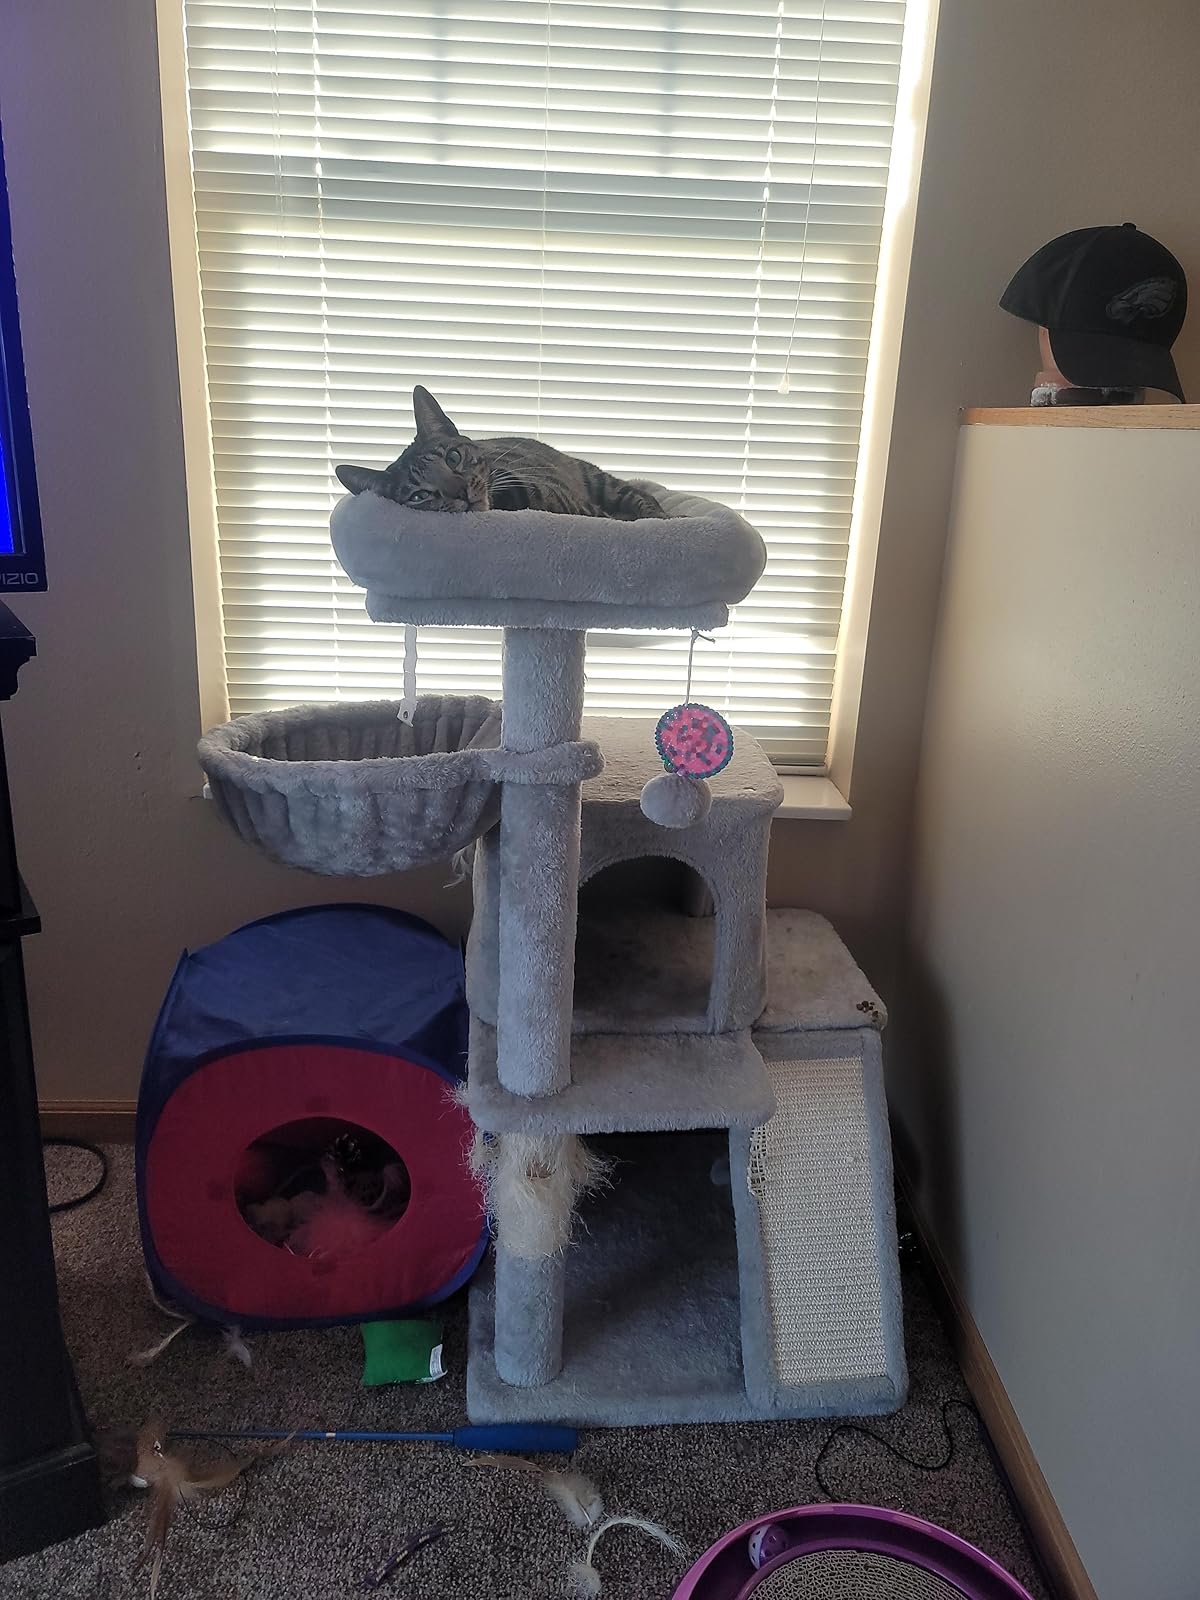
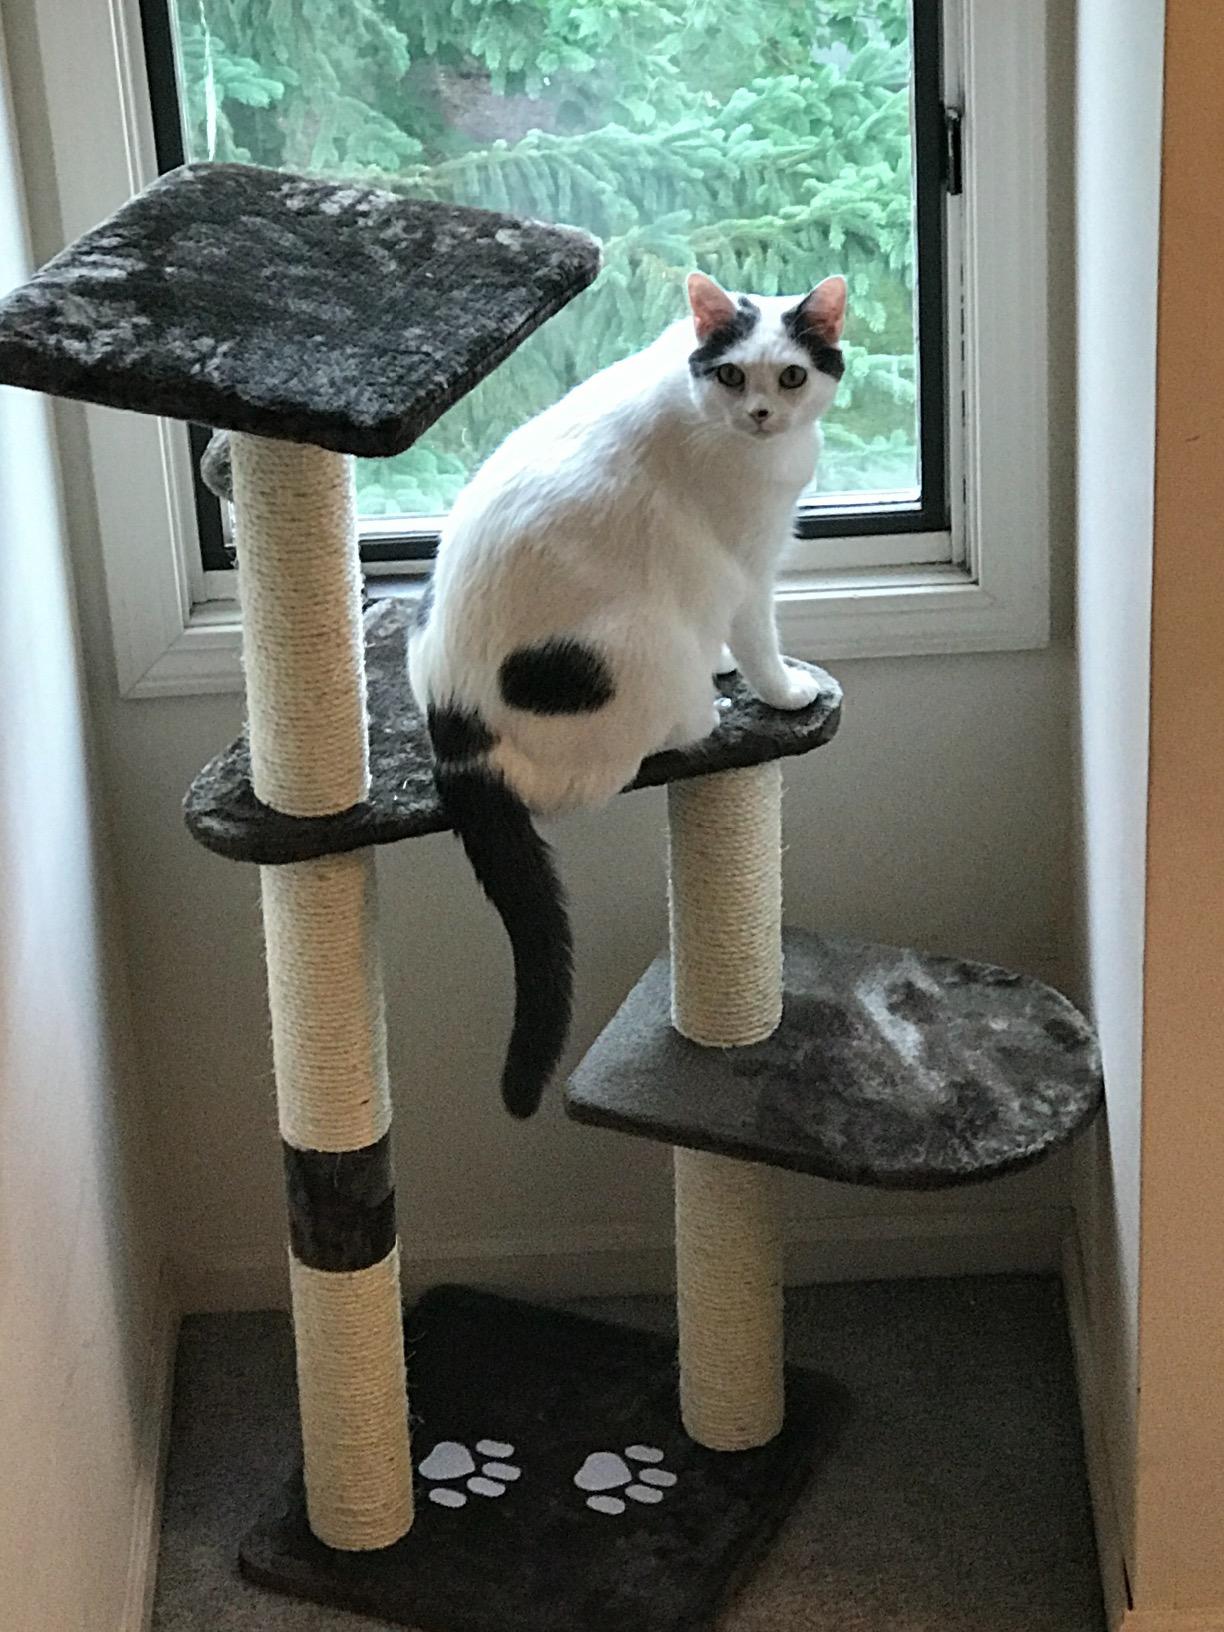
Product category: items_cat tree
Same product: no